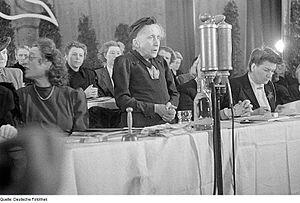
Else Lüders, née le 27 juillet 1872 à Drossen et morte le 15 juin 1968 à Berlin-Ouest, est une femme politique, féministe et travailleuse sociale allemande puis est-allemande. Membre de la CDU, elle est l'une des co-fondatrices de la Ligue démocratique des femmes d'Allemagne.